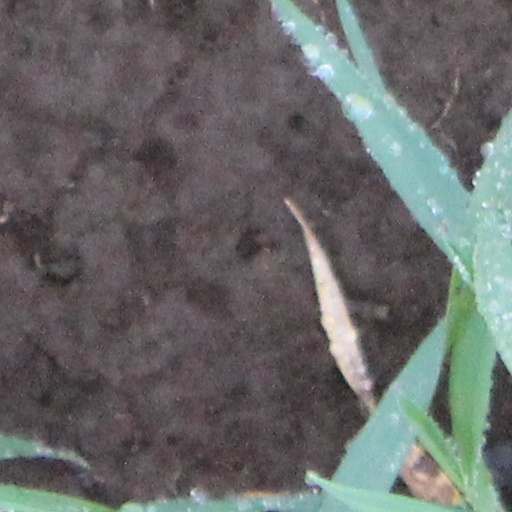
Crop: wheat